Joshua James (lifesaver)

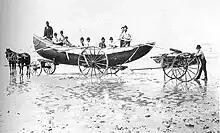
Nantasket survives to this day, preserved at the Hull Life–Saving Museum.

The hurricane of 1888 came in the guise of a northeast gale and snowstorm accompanied by extremely high tides, and 100 mph (155 km/h) winds created tremendous surf conditions. The snow and sleet in the early part of the storm gave way to rain. Early in the day of November 25, 1888, Captain James and a few hardy beachmen climbed to the top of Telegraph Hill, where through nearly blinding snow and wind they observed five schooners and one coal barge anchored off an area southeast of Boston called Nantasket, attempting to ride out the storm. With the intensity of the storm growing and sensing that it was only a matter of time before some of the ships at anchor yielded to the storm, Captain James notified his volunteers to be ready for service, and about two o'clock ordered patrols all along the ocean shore.